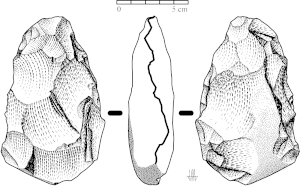
Biface acheuléen tipique, avec silouette ovalaire
Montbert est une commune française située dans le département de Loire-Atlantique en région Pays de la Loire. Elle se trouve au point de rencontre du pays de Retz à l'ouest, du pays du Vignoble nantais à l'est, du pays de Nantes au nord et de la Vendée au sud. La commune est membre de la communauté de communes de Grand Lieu.